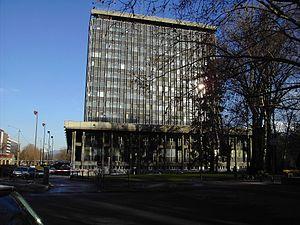
La liste des édifices labellisés « Patrimoine du xxᵉ siècle » de Grenoble recense les édifices ayant reçu le label « Patrimoine du xxᵉ siècle » dans la ville de Grenoble dans l'Isère en France. Plusieurs de ces édifices ont été réalisés par l'architecte Maurice Blanc. Au 27 mai 2013, ils sont au nombre de vingt.